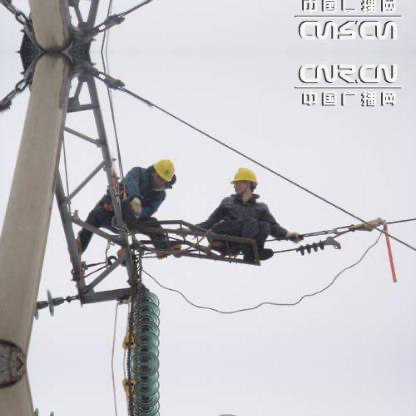
Objects in the image:
label: helmet
label: helmet